Geoffrey Chaucer

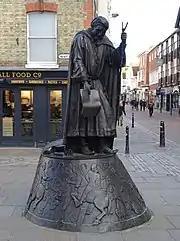
Statue of Chaucer, dressed as a Canterbury pilgrim, on the corner of Best Lane and the High Street, Canterbury

In the 16th and 17th centuries Chaucer was printed more than any other English author, and he was the first author to have his works collected in comprehensive single-volume editions in which a Chaucer canon began to cohere. Some scholars contend that 16th-century editions of Chaucer's "Works" set the precedent for all other English authors regarding presentation, prestige and success in print. These editions certainly established Chaucer's reputation, but they also began the complicated process of reconstructing and frequently inventing Chaucer's biography and the canonical list of works which were attributed to him.